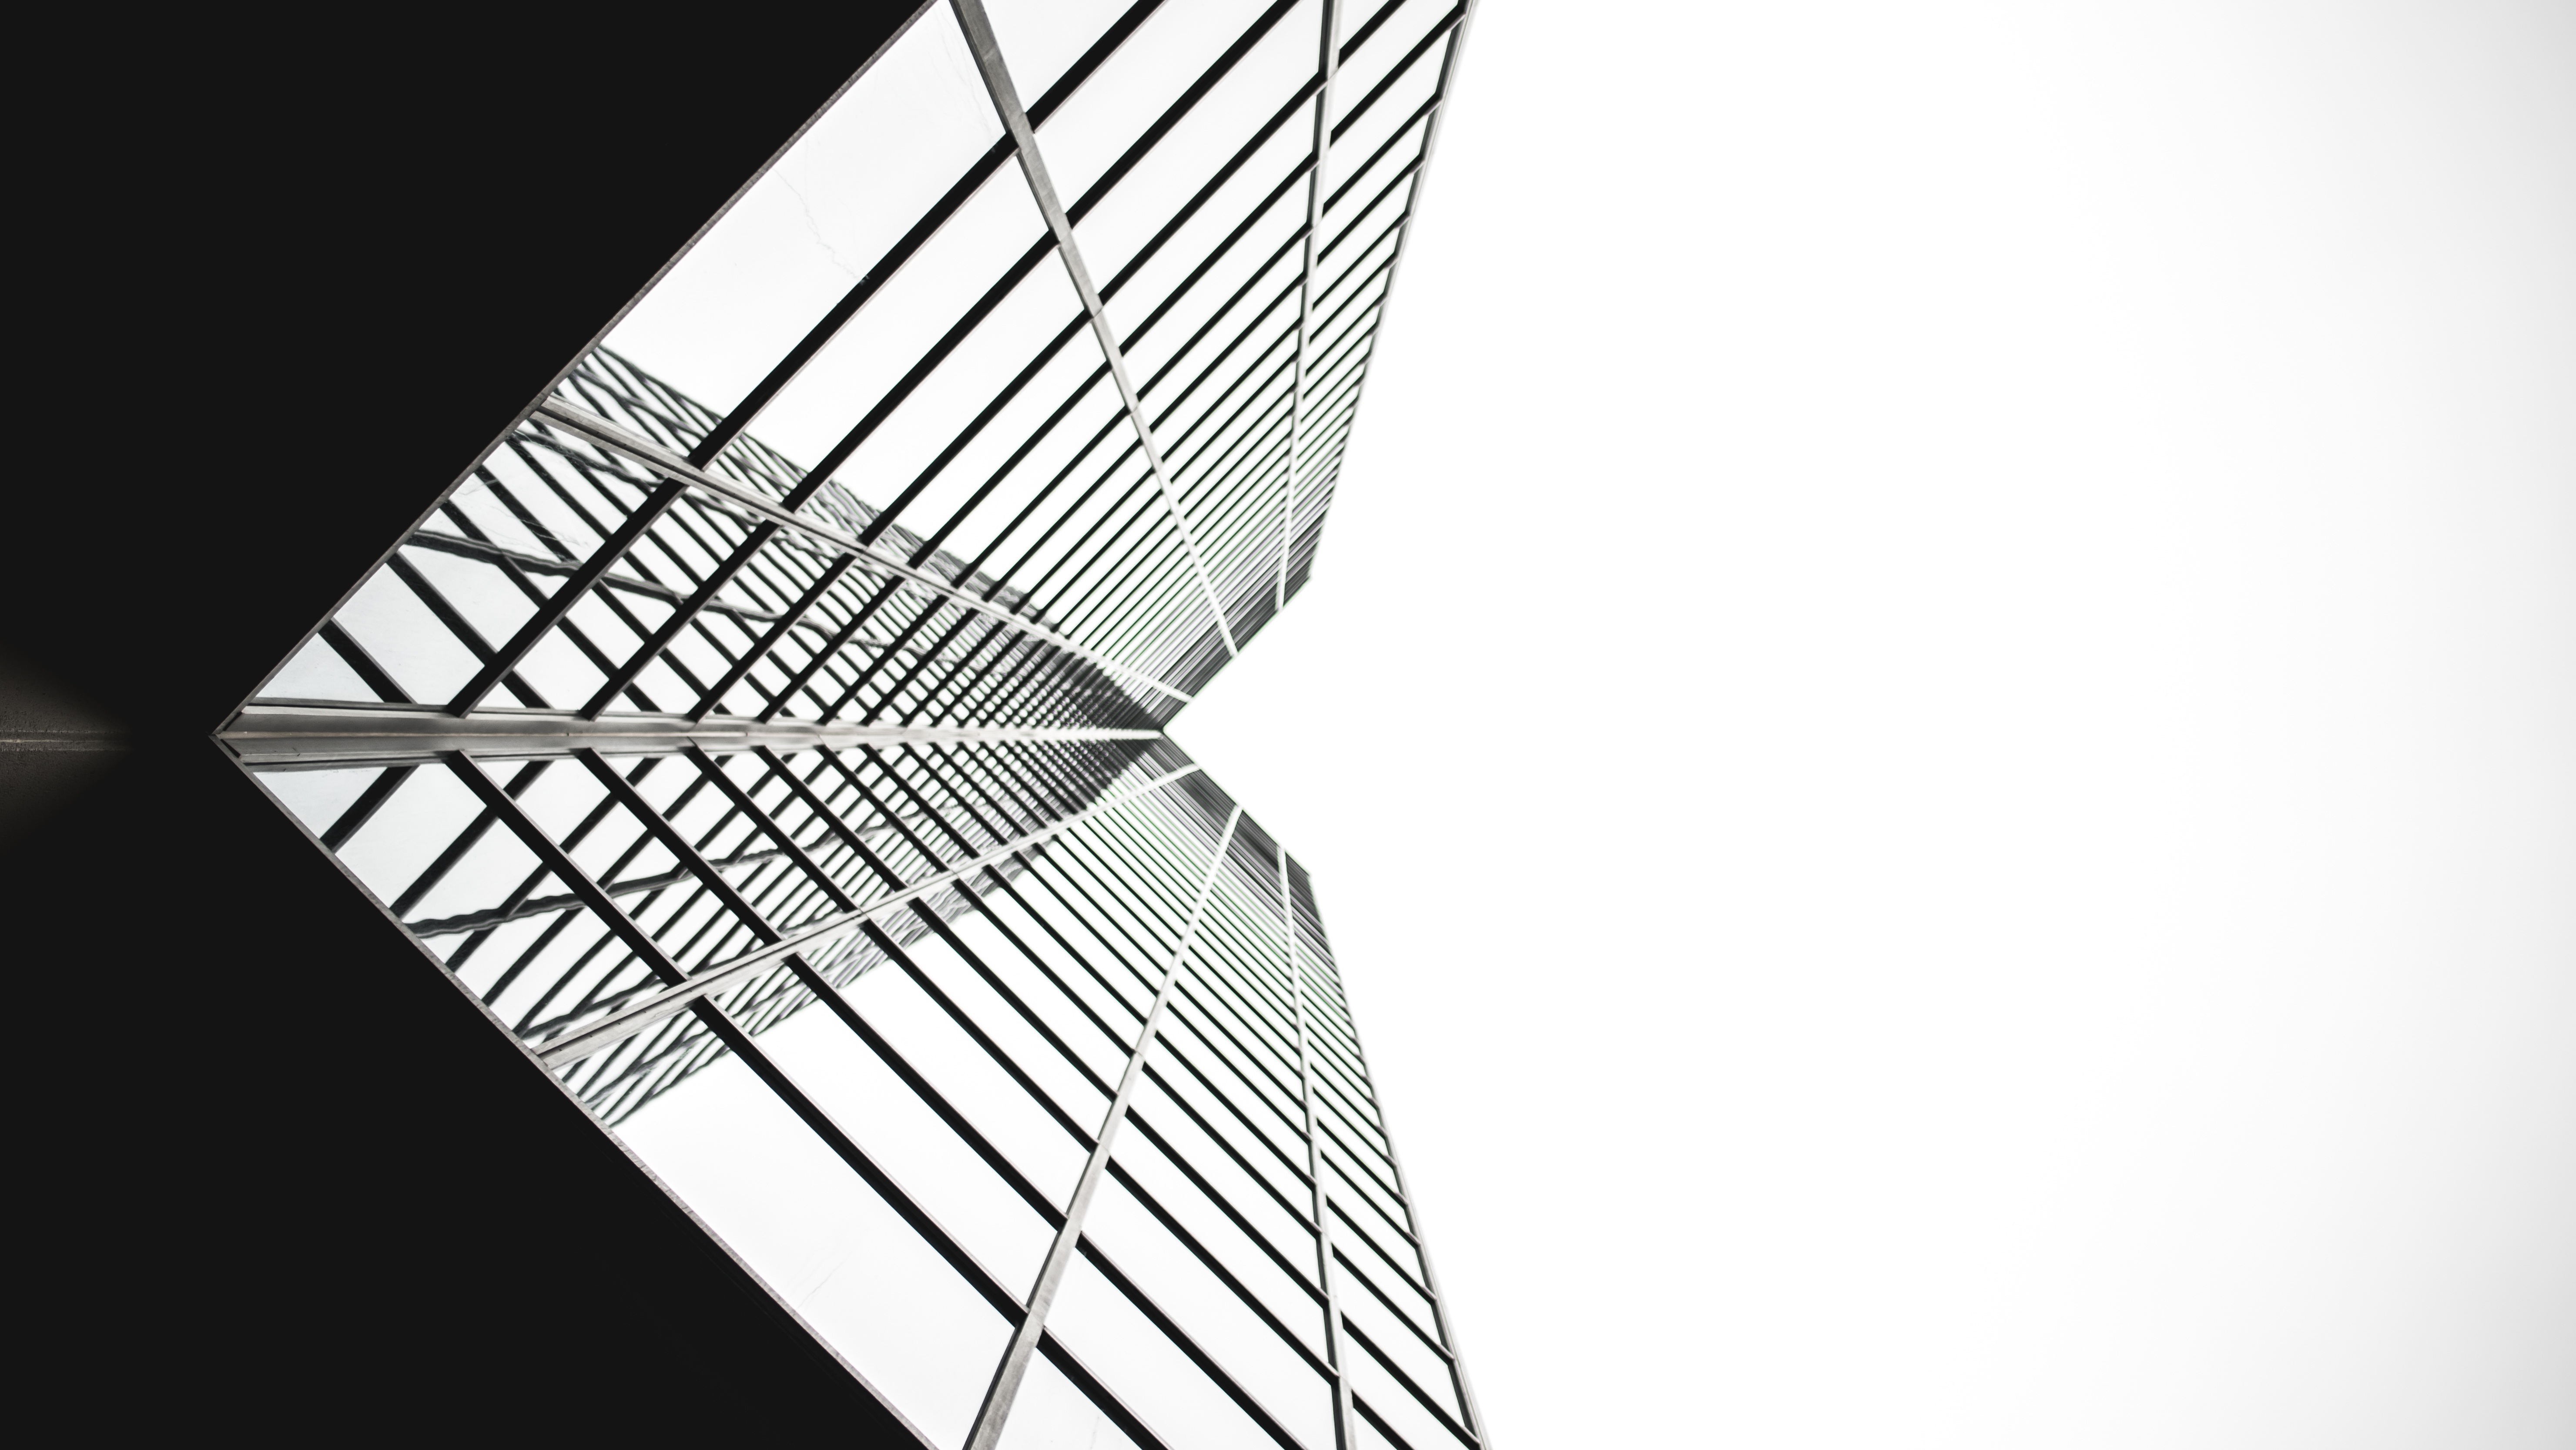
wing, black and white, architecture, spiral, glass, perspective, building, skyscraper, pattern, line, monochrome, high rise, sketch, drawing, design, windows, symmetry, shape, low angle shot, monochrome photography